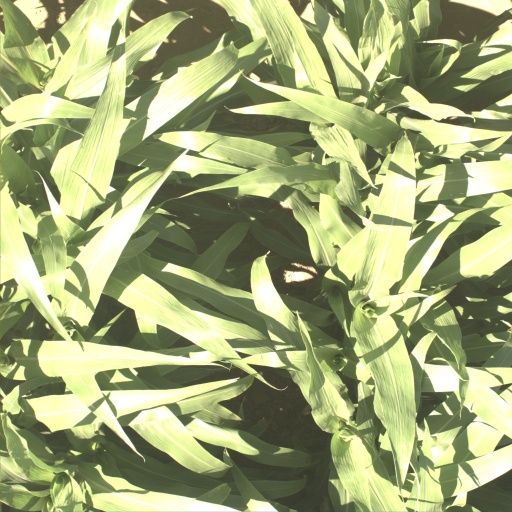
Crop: sorghum